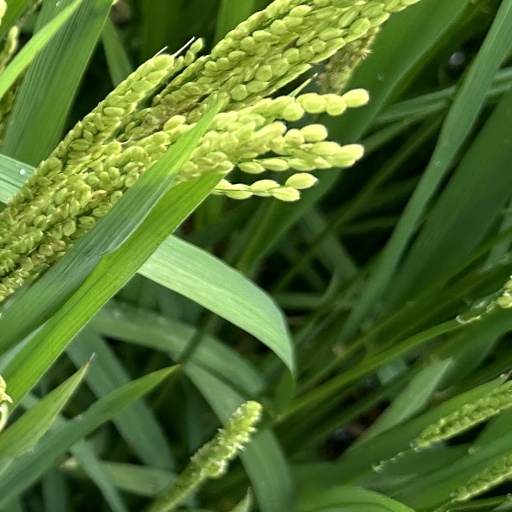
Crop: rice